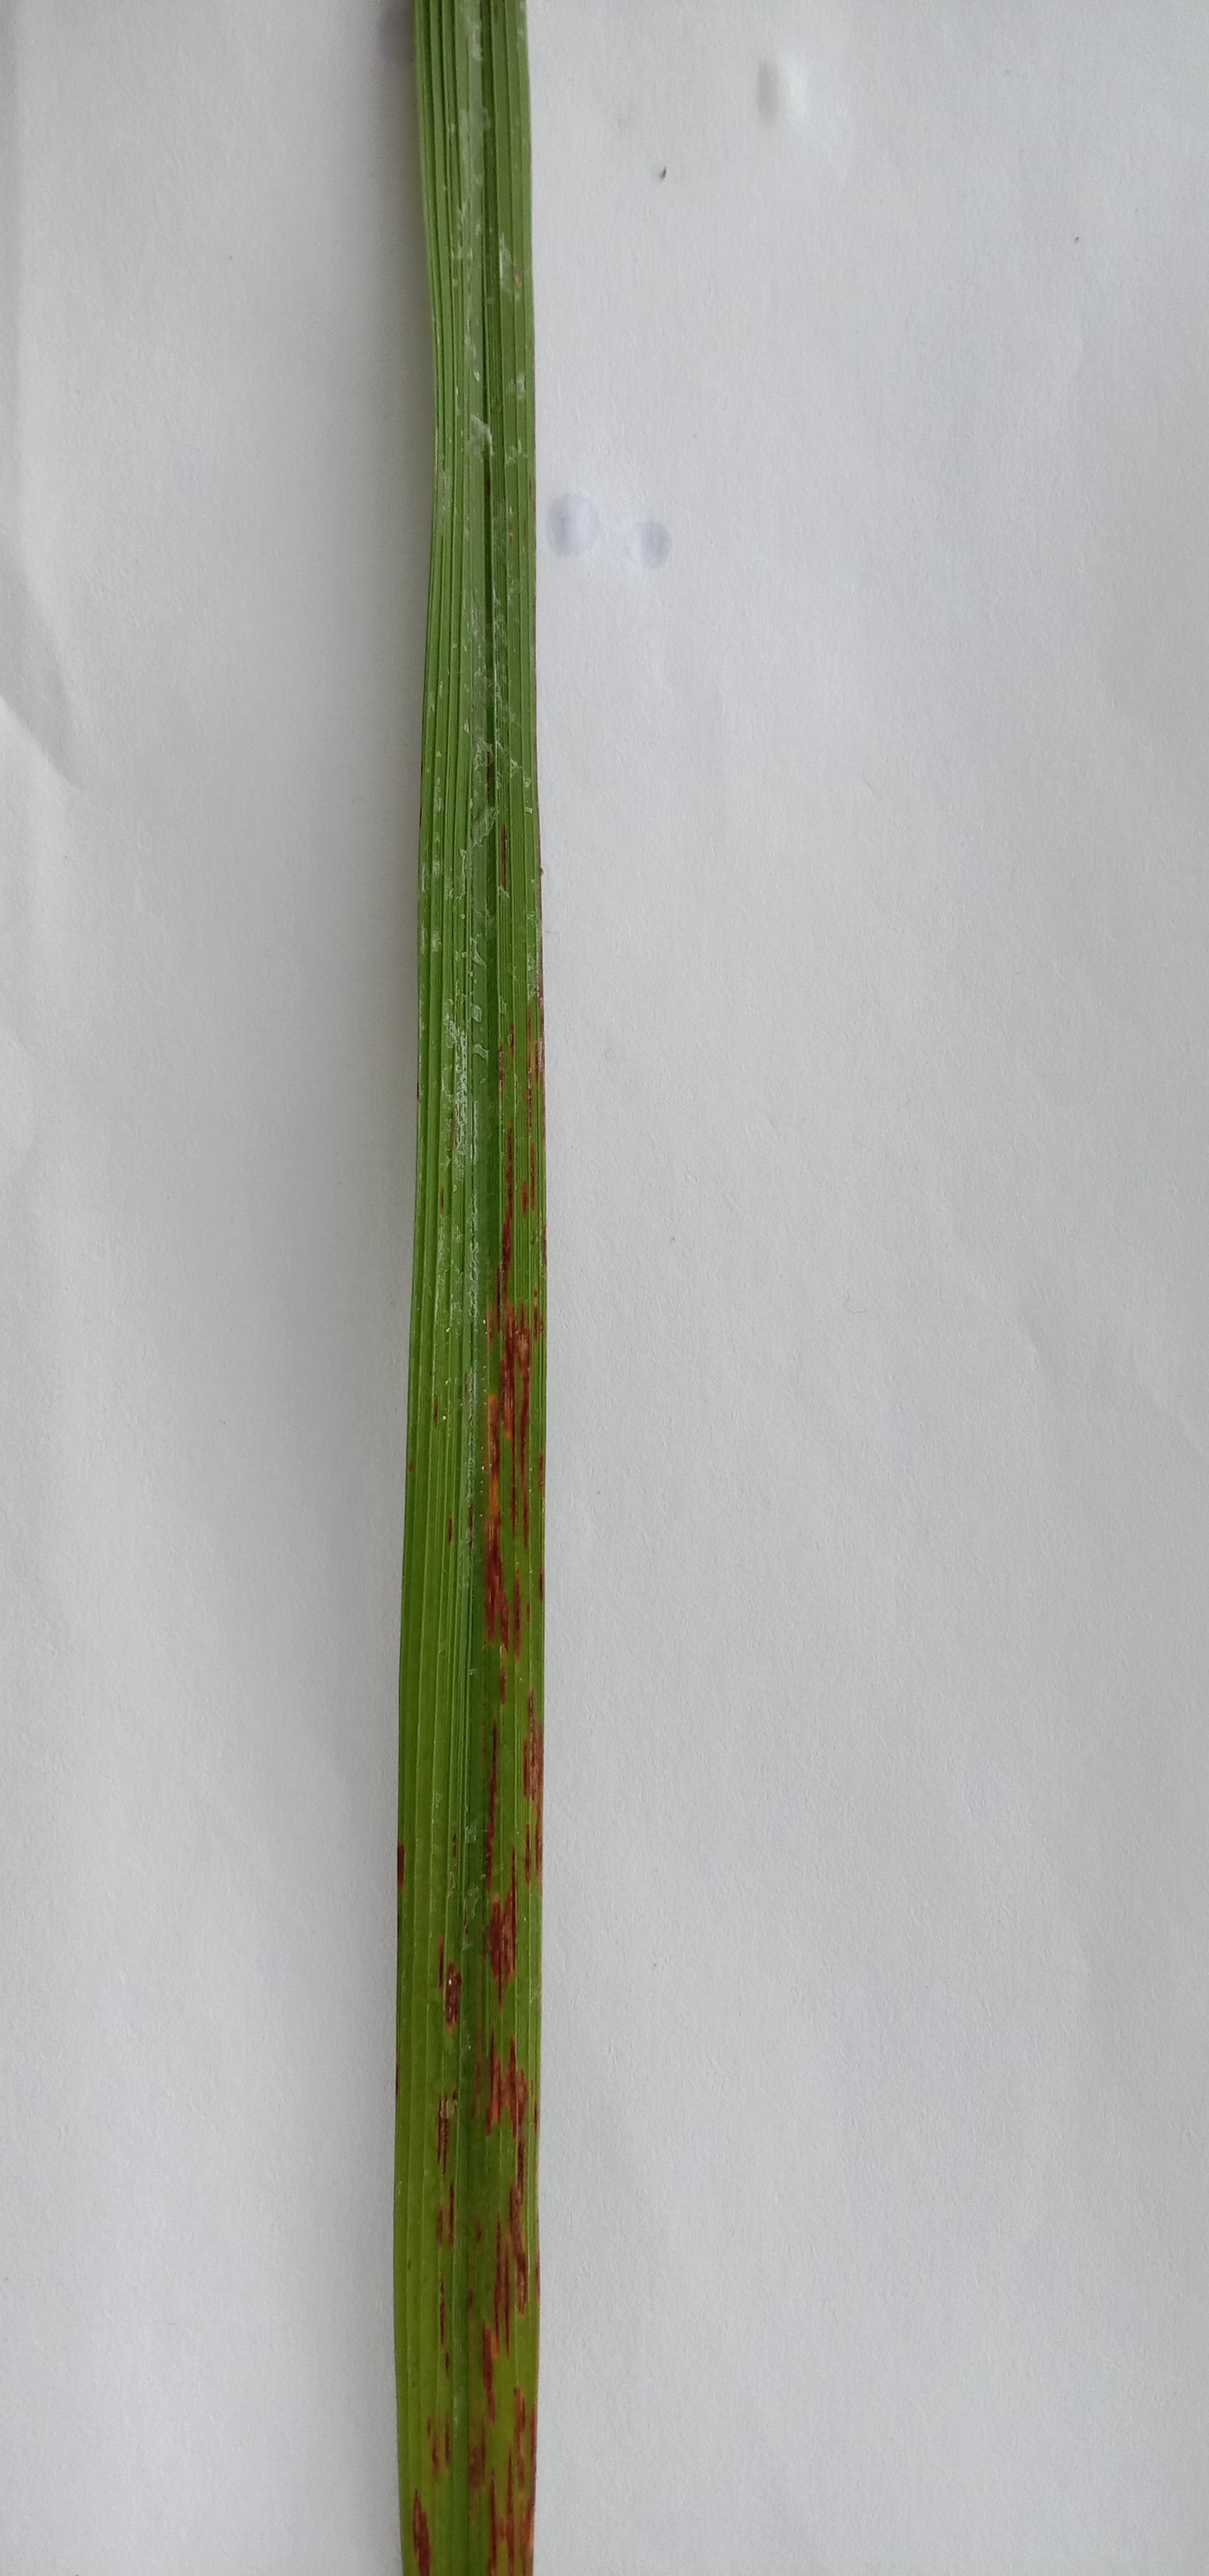
Label: Rice___Leaf_Blast